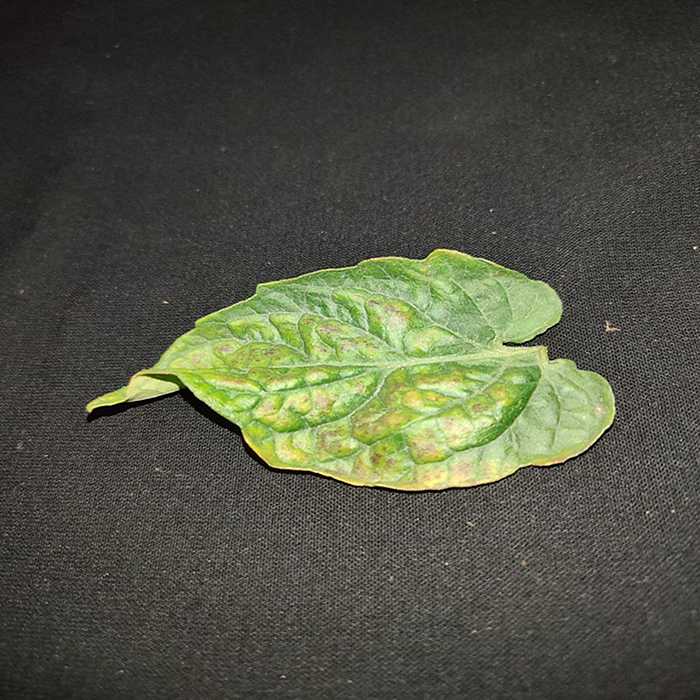
Plant: Tomato
Label: Tomato spotted wilt